Manila Cathedral

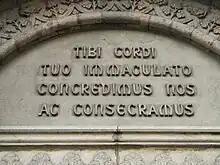
Inscription on the tympanum of the main portal

Pope Paul VI made an apostolic visit and celebrated Mass at the cathedral on November 27, 1970. Pope John Paul II also celebrated Mass in the cathedral on February 17, 1981, during his first papal visit to the country, and issued a papal bull elevating the cathedral to a minor basilica through his own on April 27, 1981. In the same papal bull, John Paul II restated Paul VI's papal decree of June 6, 1968, should be eternally preserved and enforced to the merits and titles of the cathedral as its own basilica.